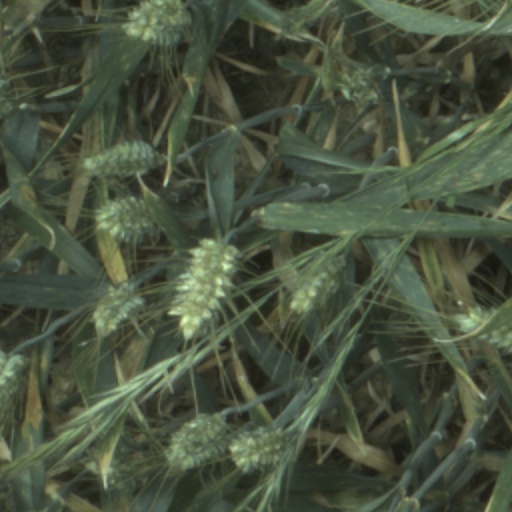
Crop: wheat